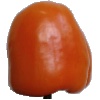
Label: orange_pepper